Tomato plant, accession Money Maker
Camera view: horizontal (90 deg, fisheye); turntable rotation: 300 degrees
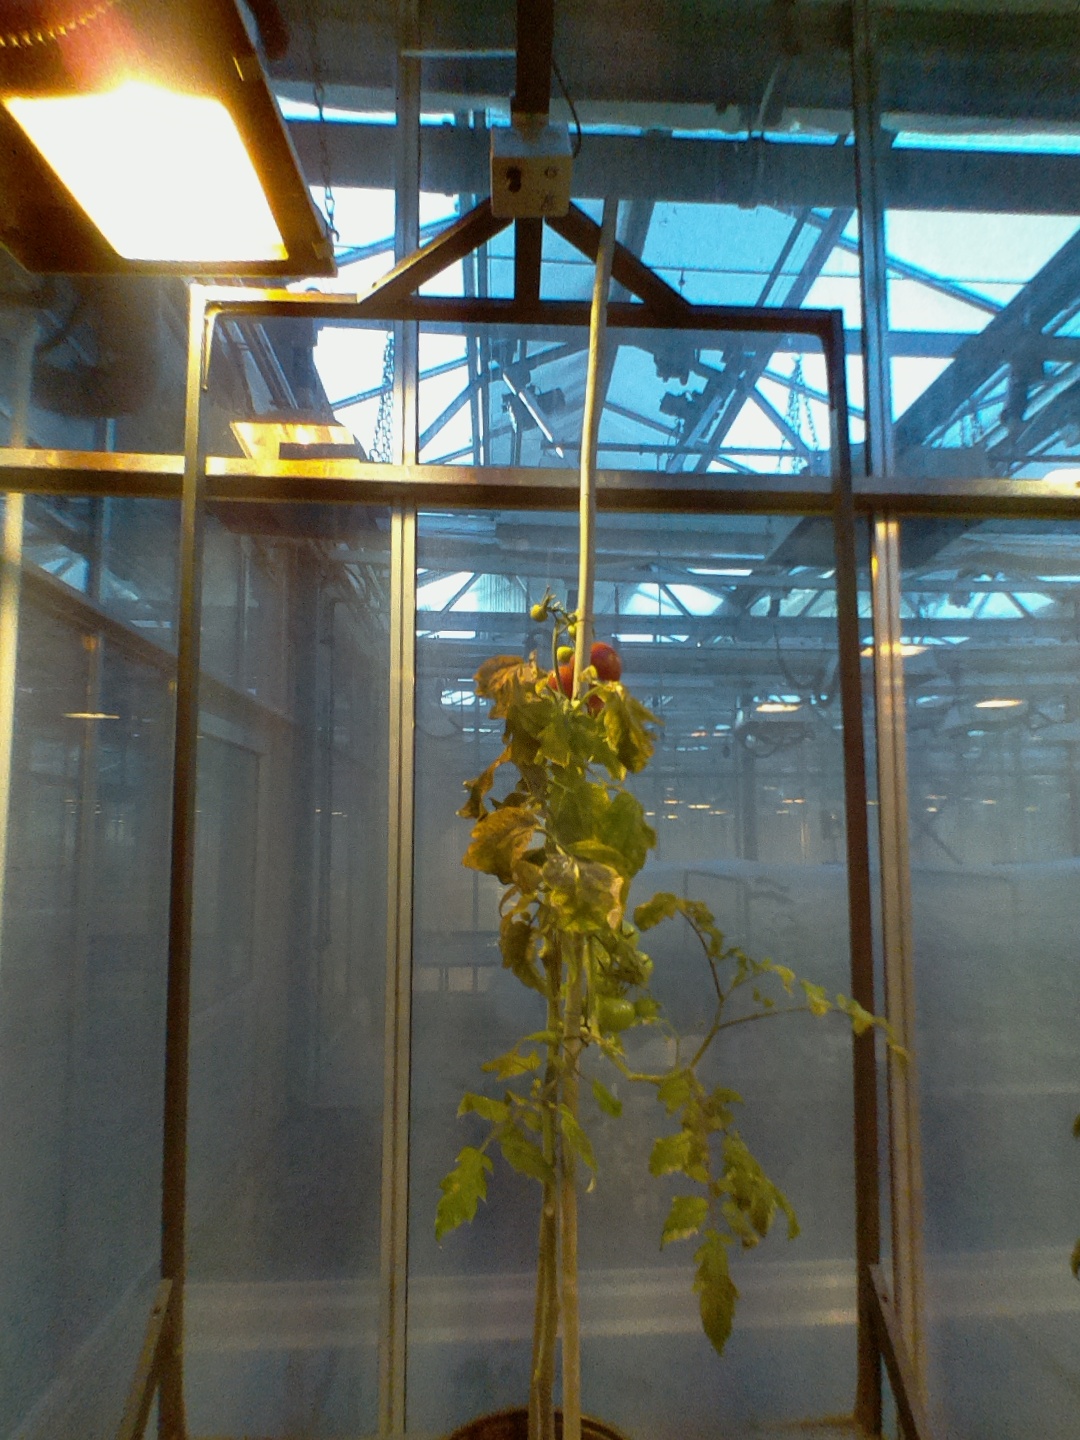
BBCH growth stage 84: 40%-50% of fruits show typical fully ripe color